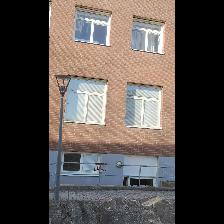
Label: NonHuman